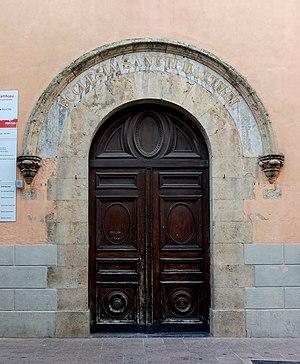
L'église Saint-Mathieu est une église catholique située à Perpignan, en France.